Tourism in Morocco

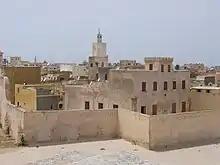
El Jadida panorama

Fez was the capital city of modern Morocco until 1925 and is now the capital of the Fès-Meknès administrative region. The city has two old medina quarters, the larger of which is Fes el Bali. It is listed as a World Heritage Site and is believed to be one of the world's largest urban pedestrian zones (car-free areas). University of Al Quaraouiyine, founded in 859, is the oldest continuously functioning university in the world. The city has been called the "Mecca of the West" and the "Athens of Africa", a nickname it shares with Cyrene in Libya.